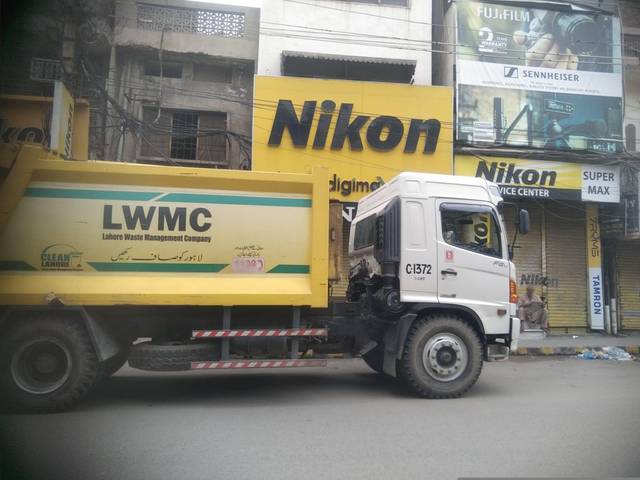
Region: Pakistan
Coordinates: 31.571, 74.319